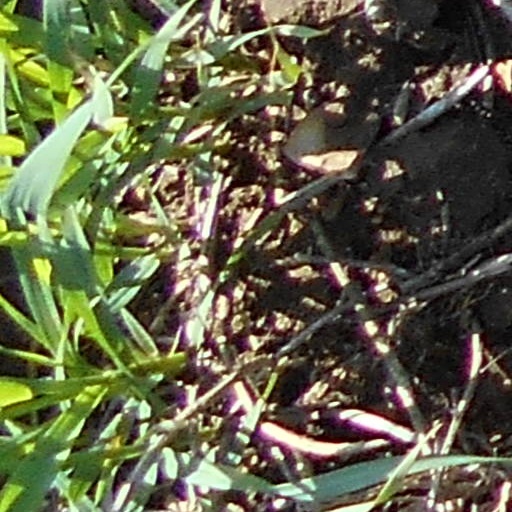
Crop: wheat